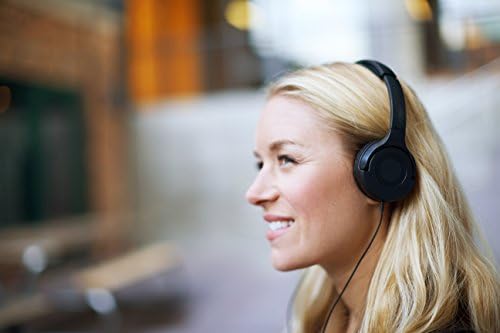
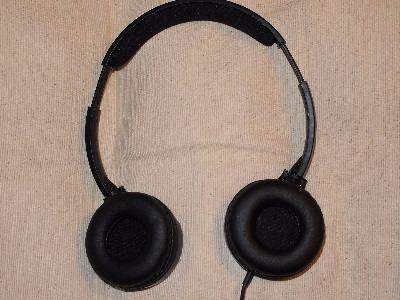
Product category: headphones
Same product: yes